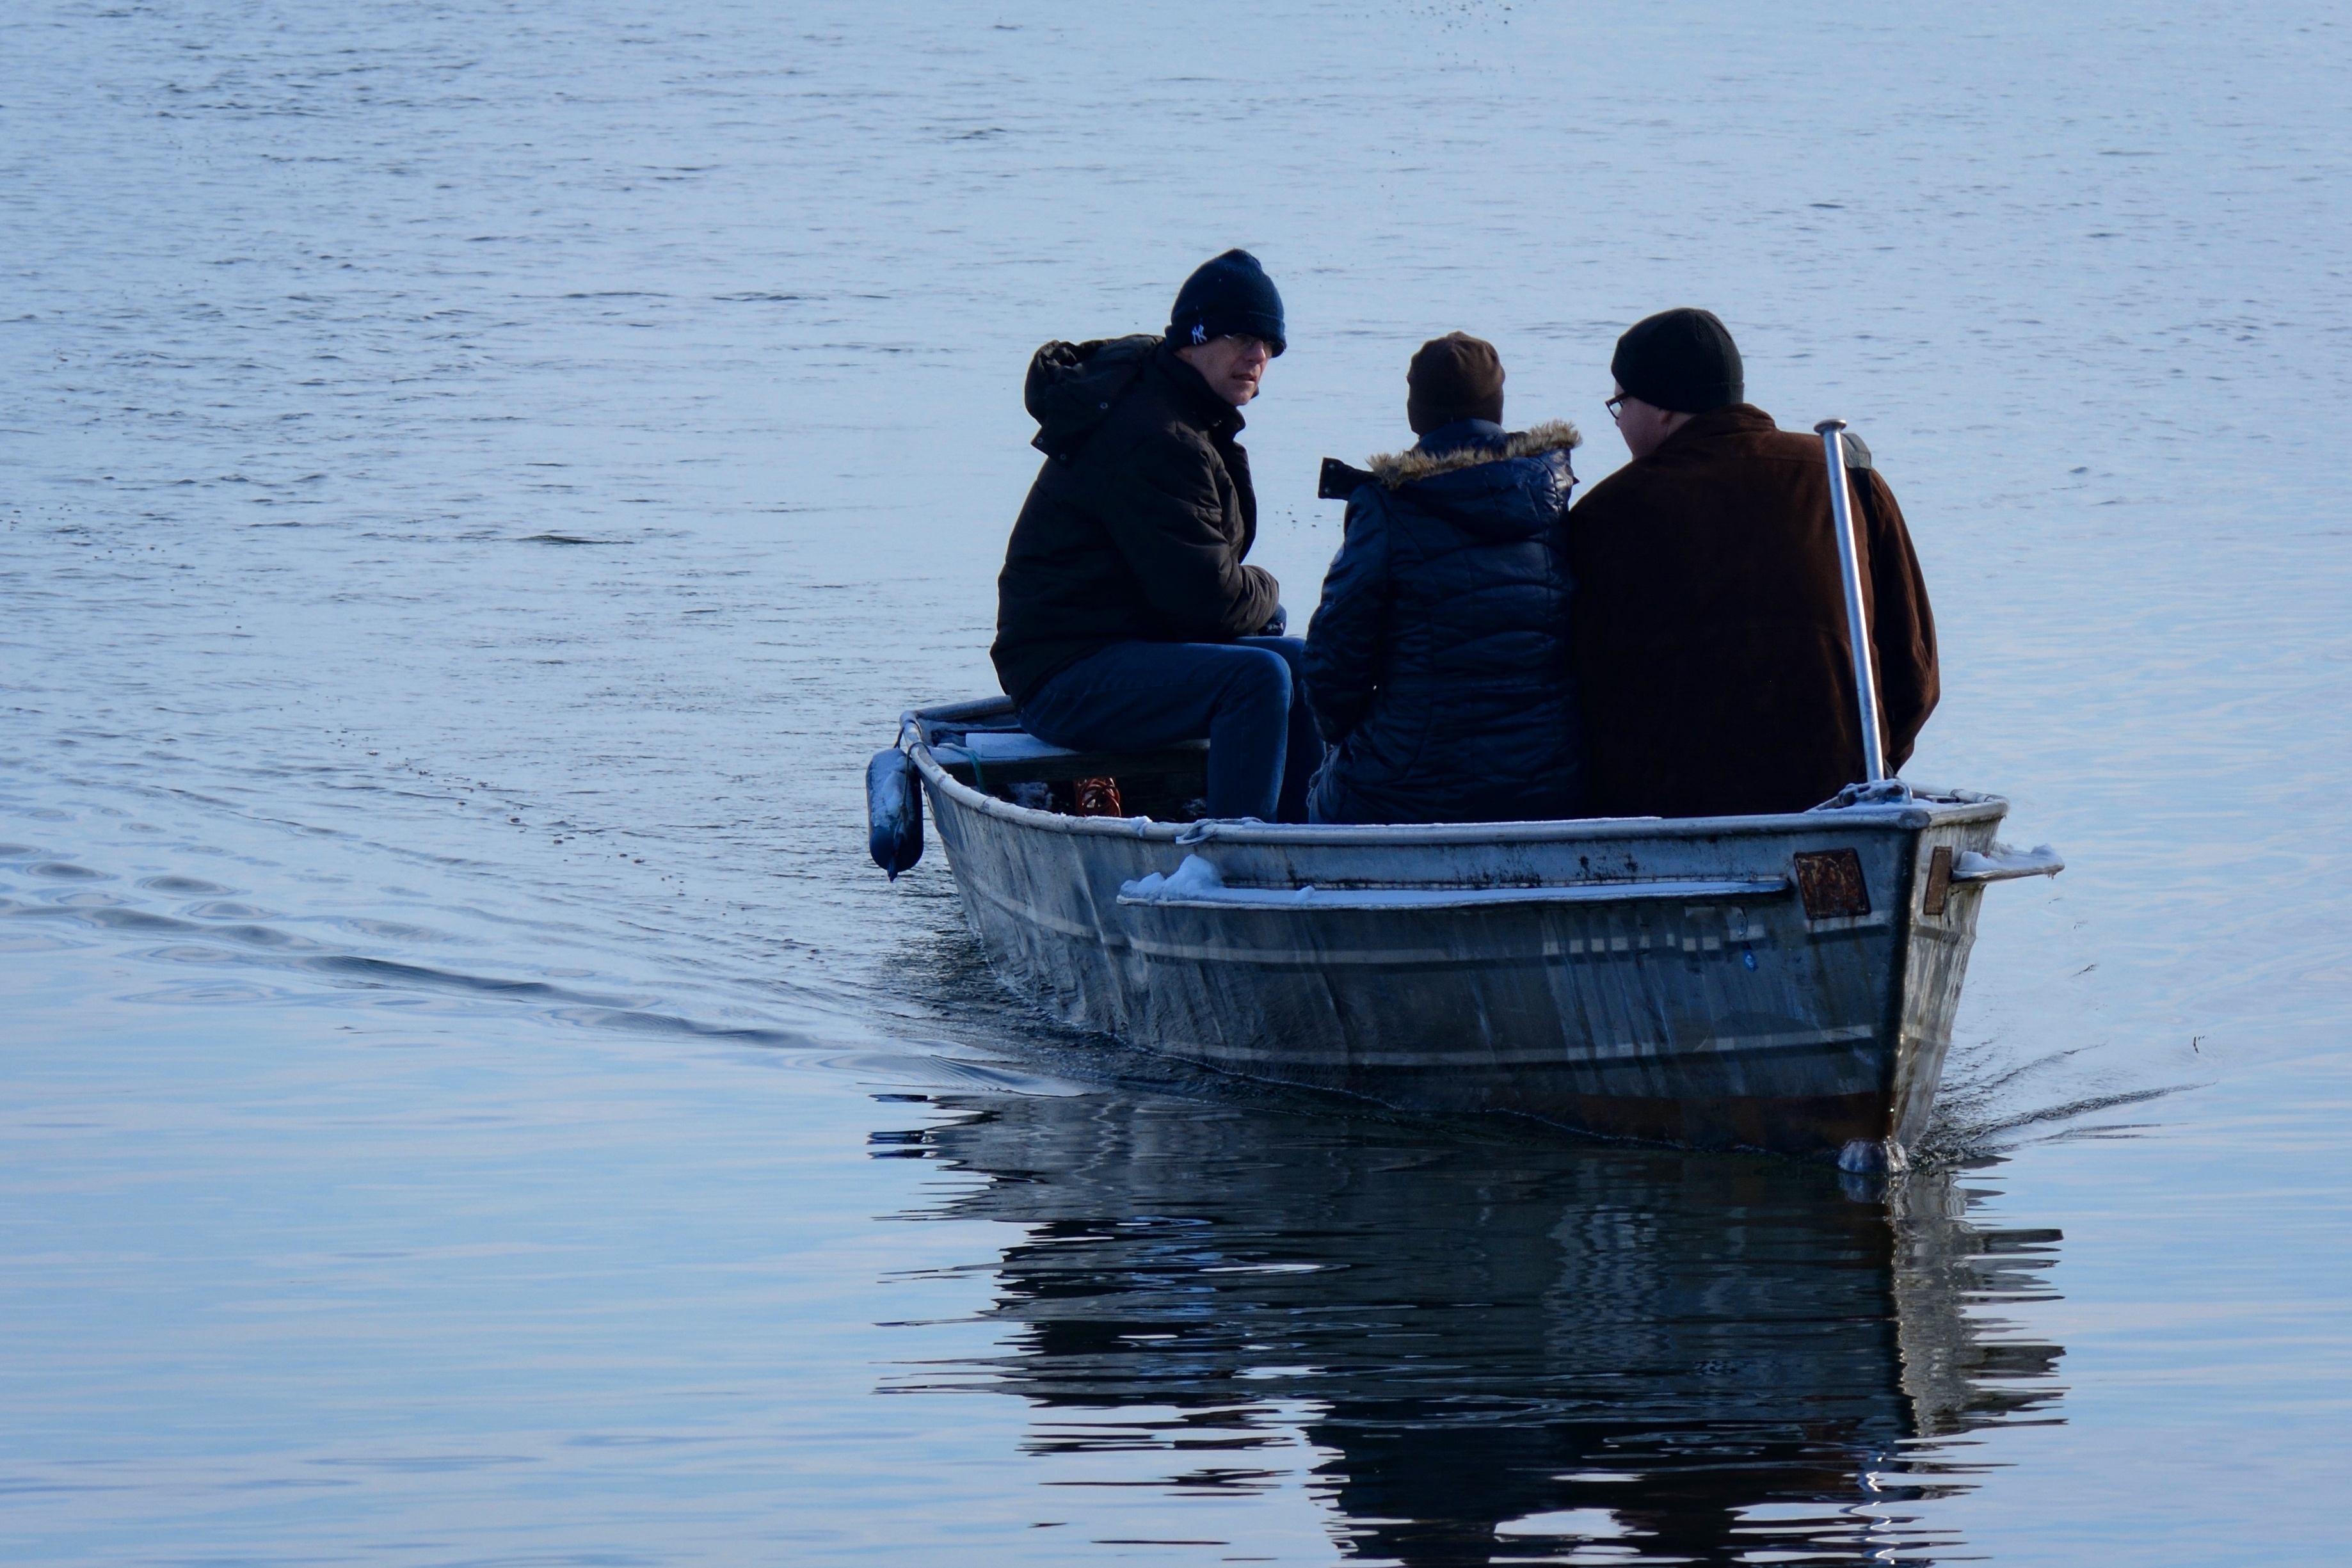
sea, water, cold, winter, boat, lake, transport, boot, vehicle, drive, boating, icy, waters, wintry, personal, watercraft rowing